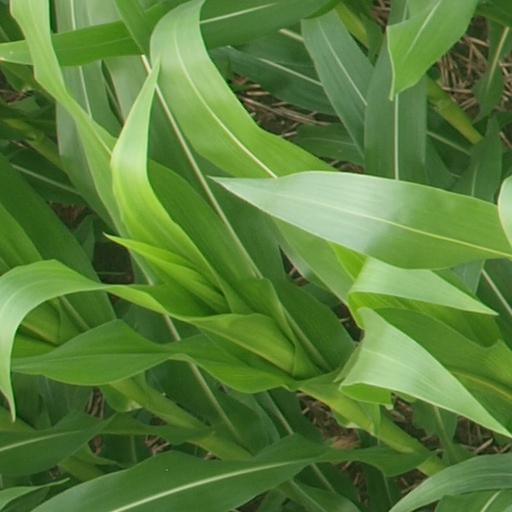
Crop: maize; corn